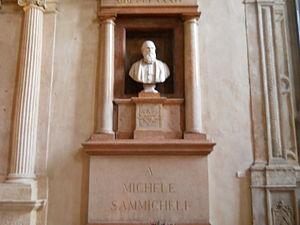
Michele Sanmicheli est un architecte maniériste de l'école véronaise du XVIᵉ siècle qui a introduit la culture romaine à Venise. Il est également l'un des pères du tracé à l'italienne.